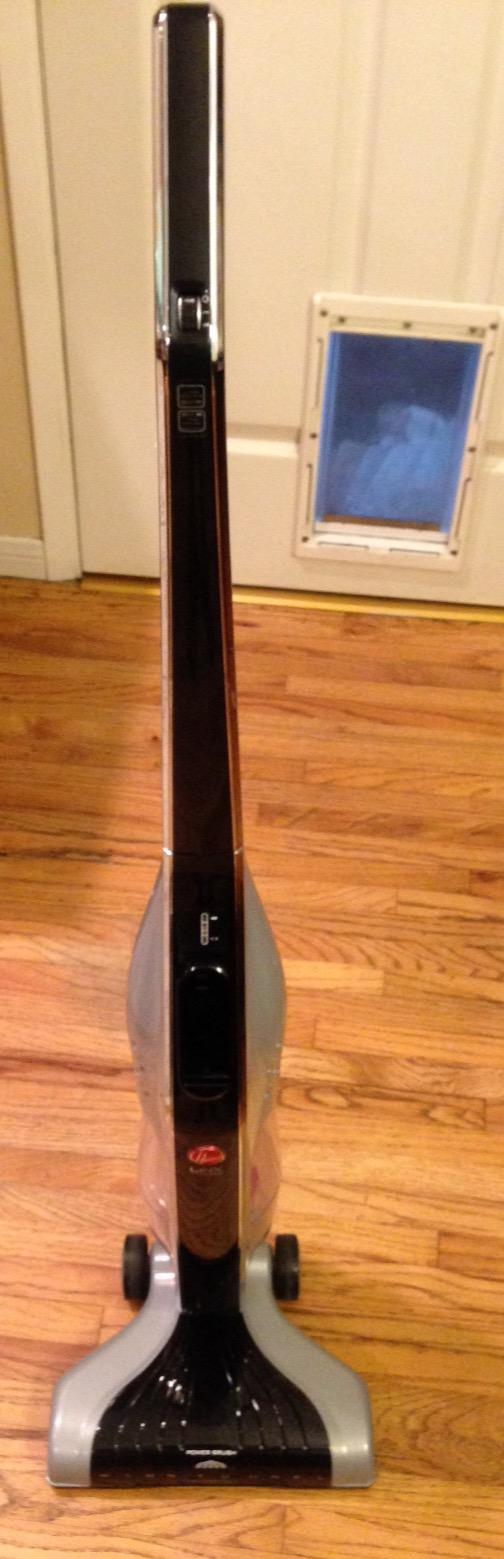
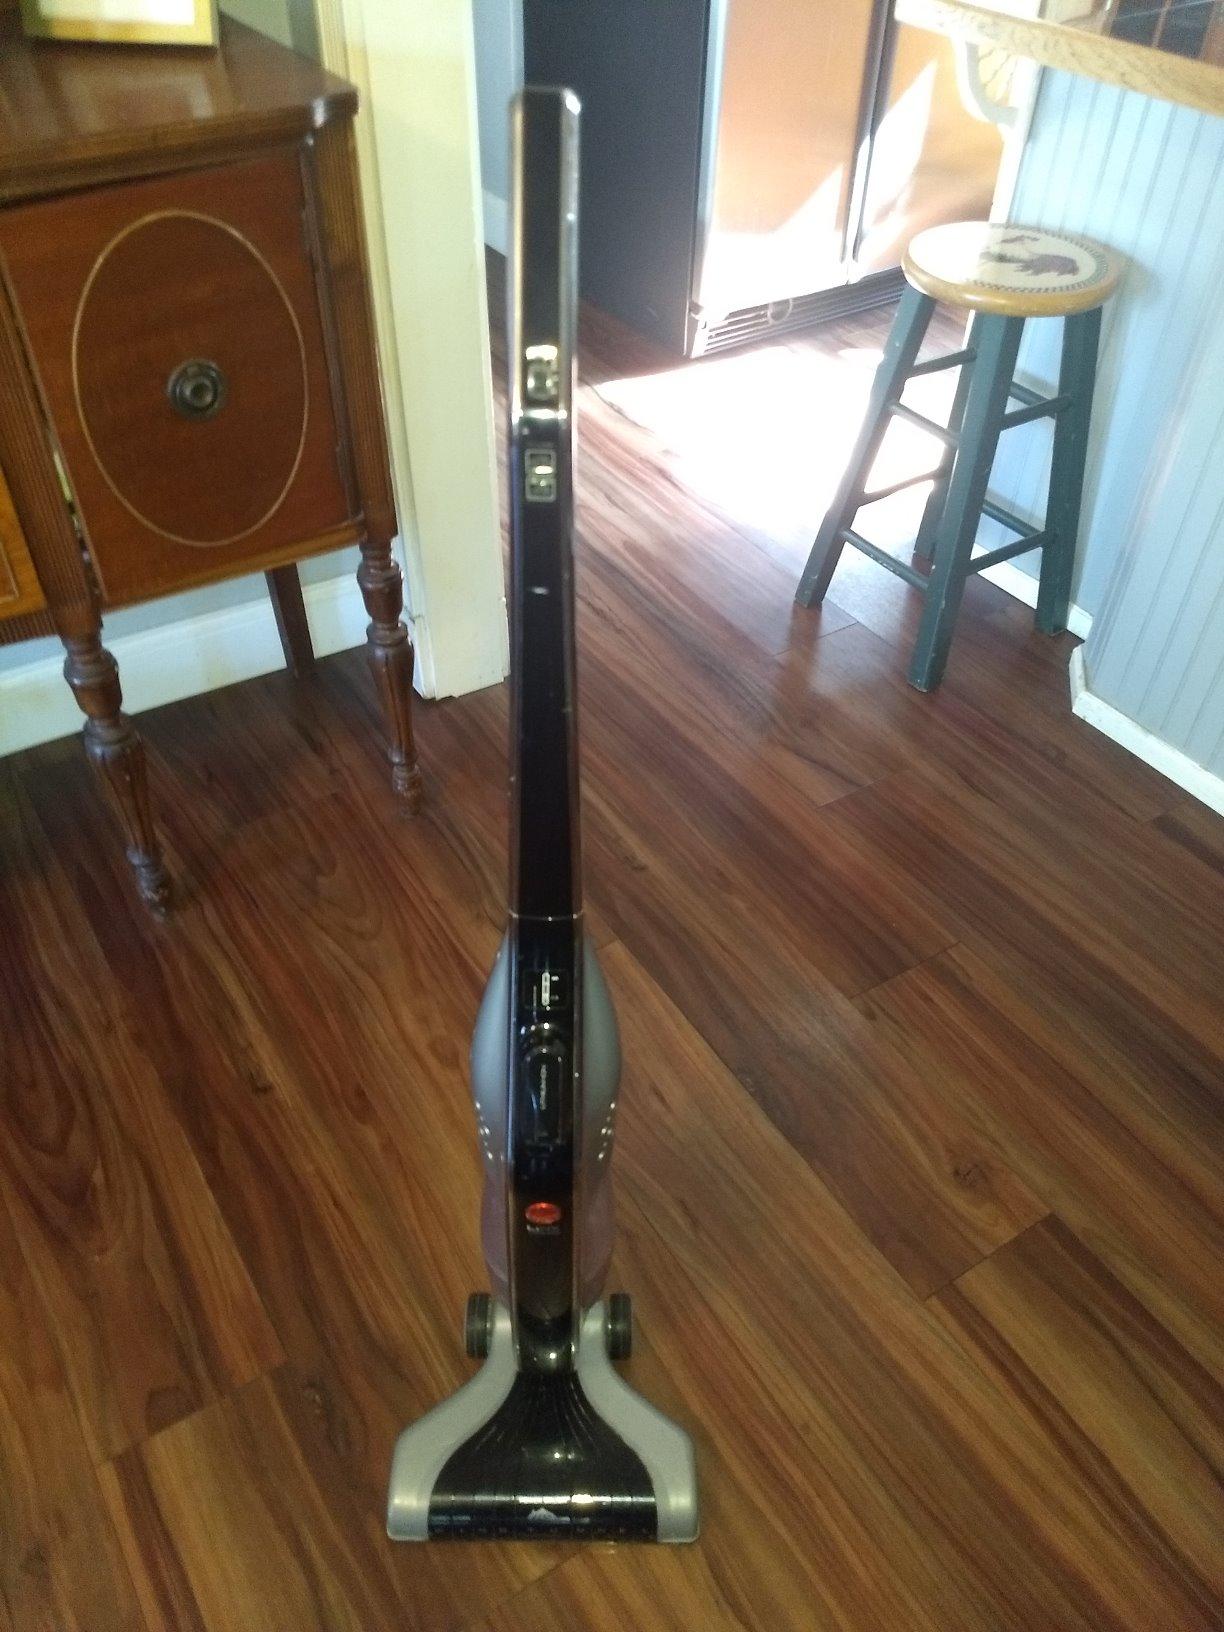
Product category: items_vacuum
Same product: yes